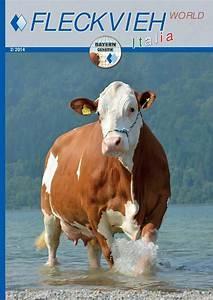
cow